Gazeta.Ru

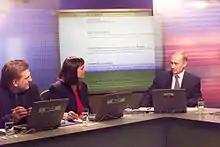
Vladimir Putin in March 2001 during online news conference with BBC correspondent Bridget Kendall and Editor-in-Chief of "Gazeta.Ru" Vladislav Borodulin

In November 2013, social networks drew attention to the material "Navalny found terra incognita" about the publication by politician Alexei Navalny of information about the dacha cooperative "Sosny" (Pine trees), where a number of members of the United Russia party live. In it, the author of "Gazeta.Ru" complained about the inability to get through to opposition political scientists, which is why the article presented only the point of view of pro-government figures.